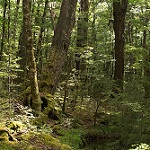
Scene: Outdoor